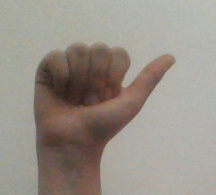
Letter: dhad